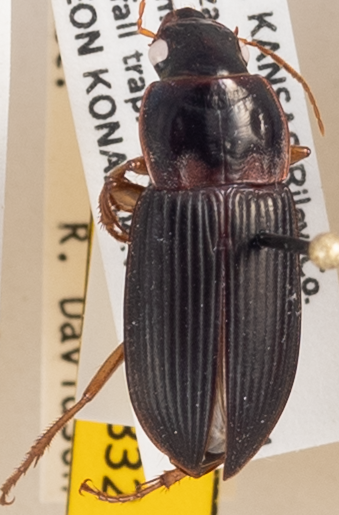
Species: Harpalus pensylvanicus
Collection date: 2019-07-18
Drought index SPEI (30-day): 1.642
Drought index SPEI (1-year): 1.77
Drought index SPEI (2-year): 0.71